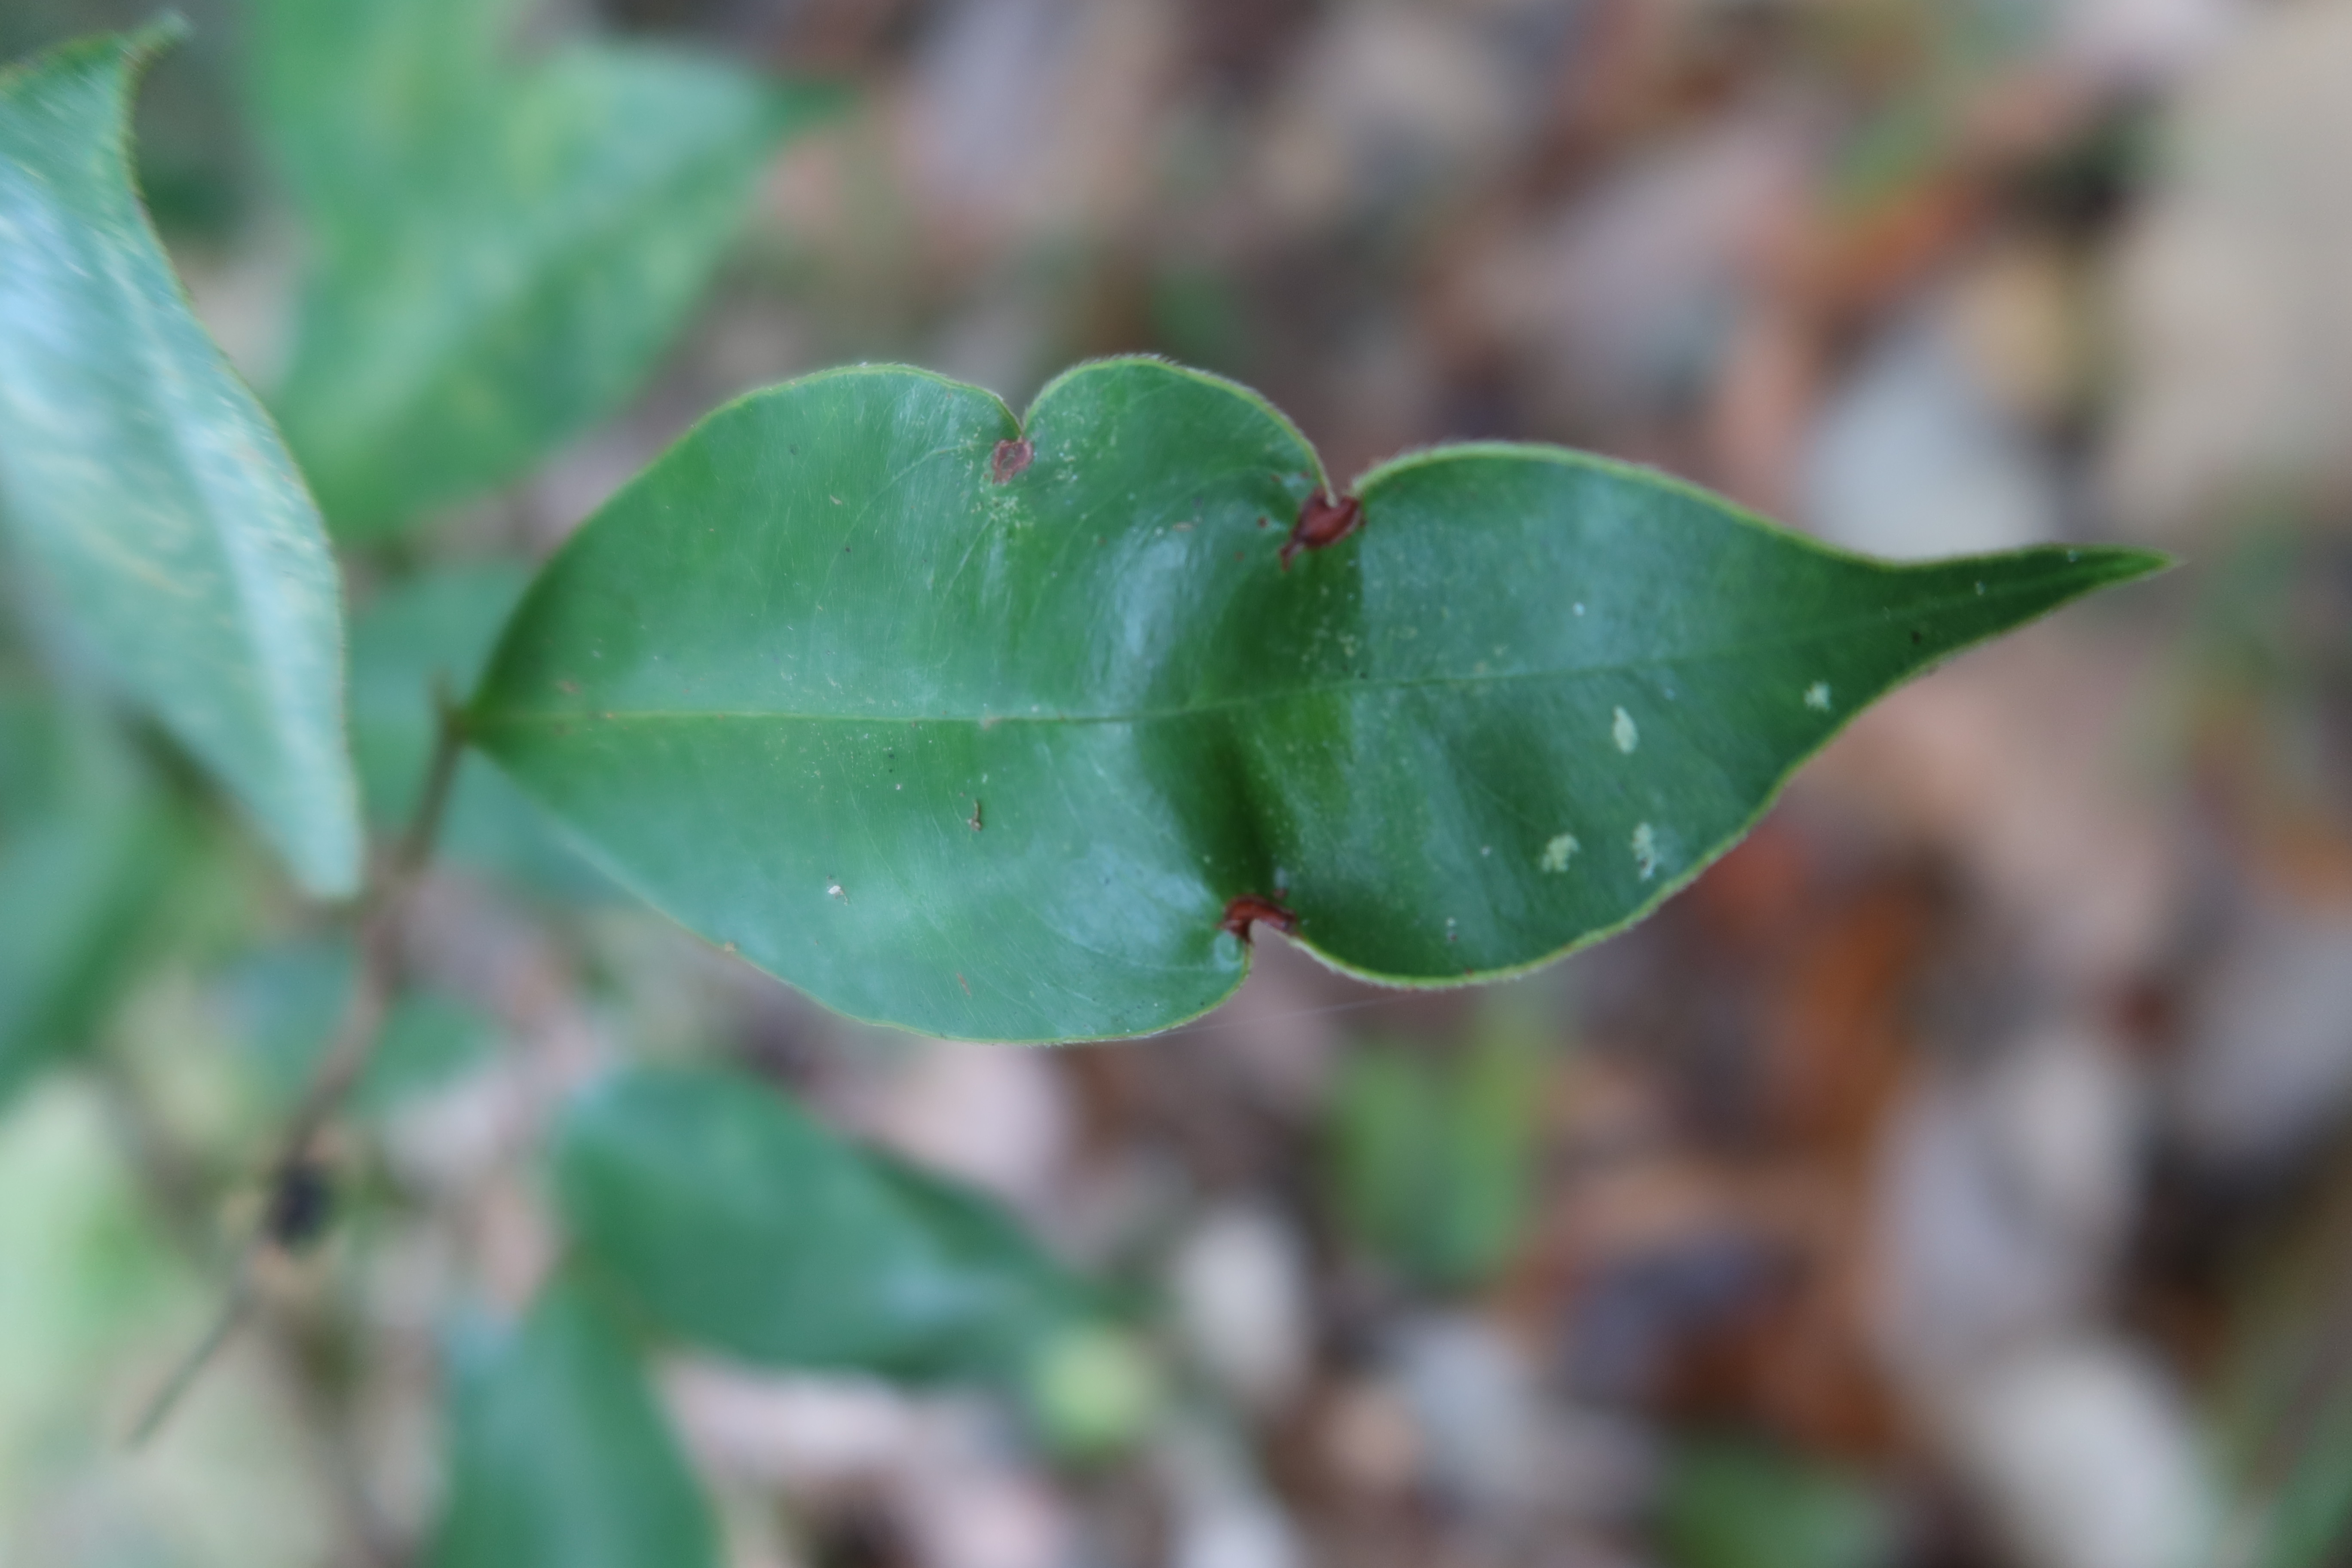
Label: Mosaic Viruses